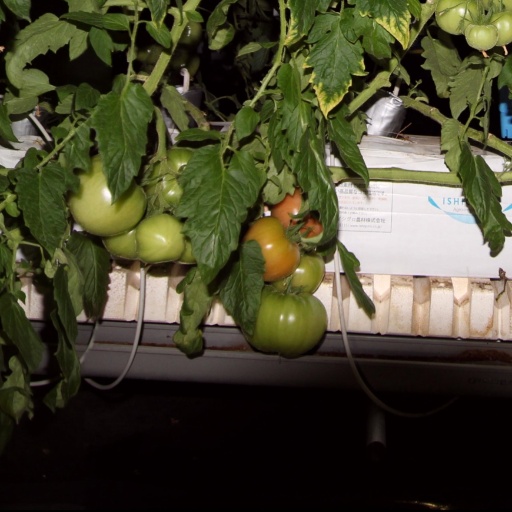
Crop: tomato